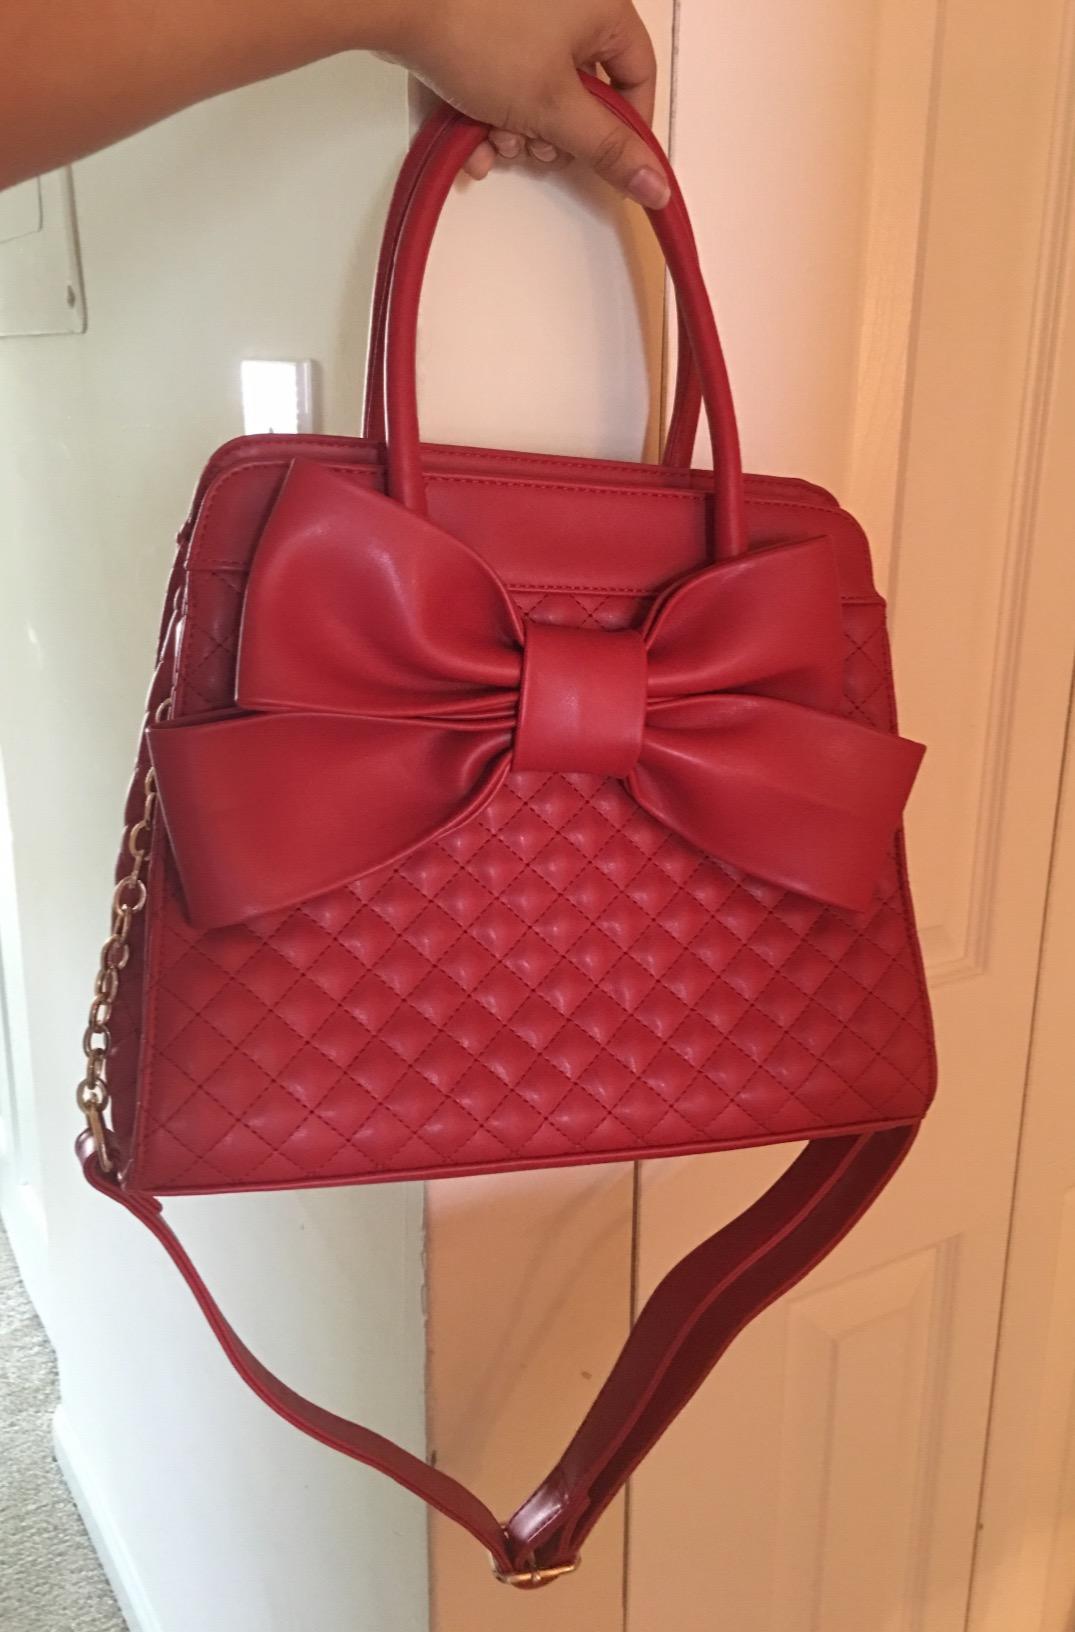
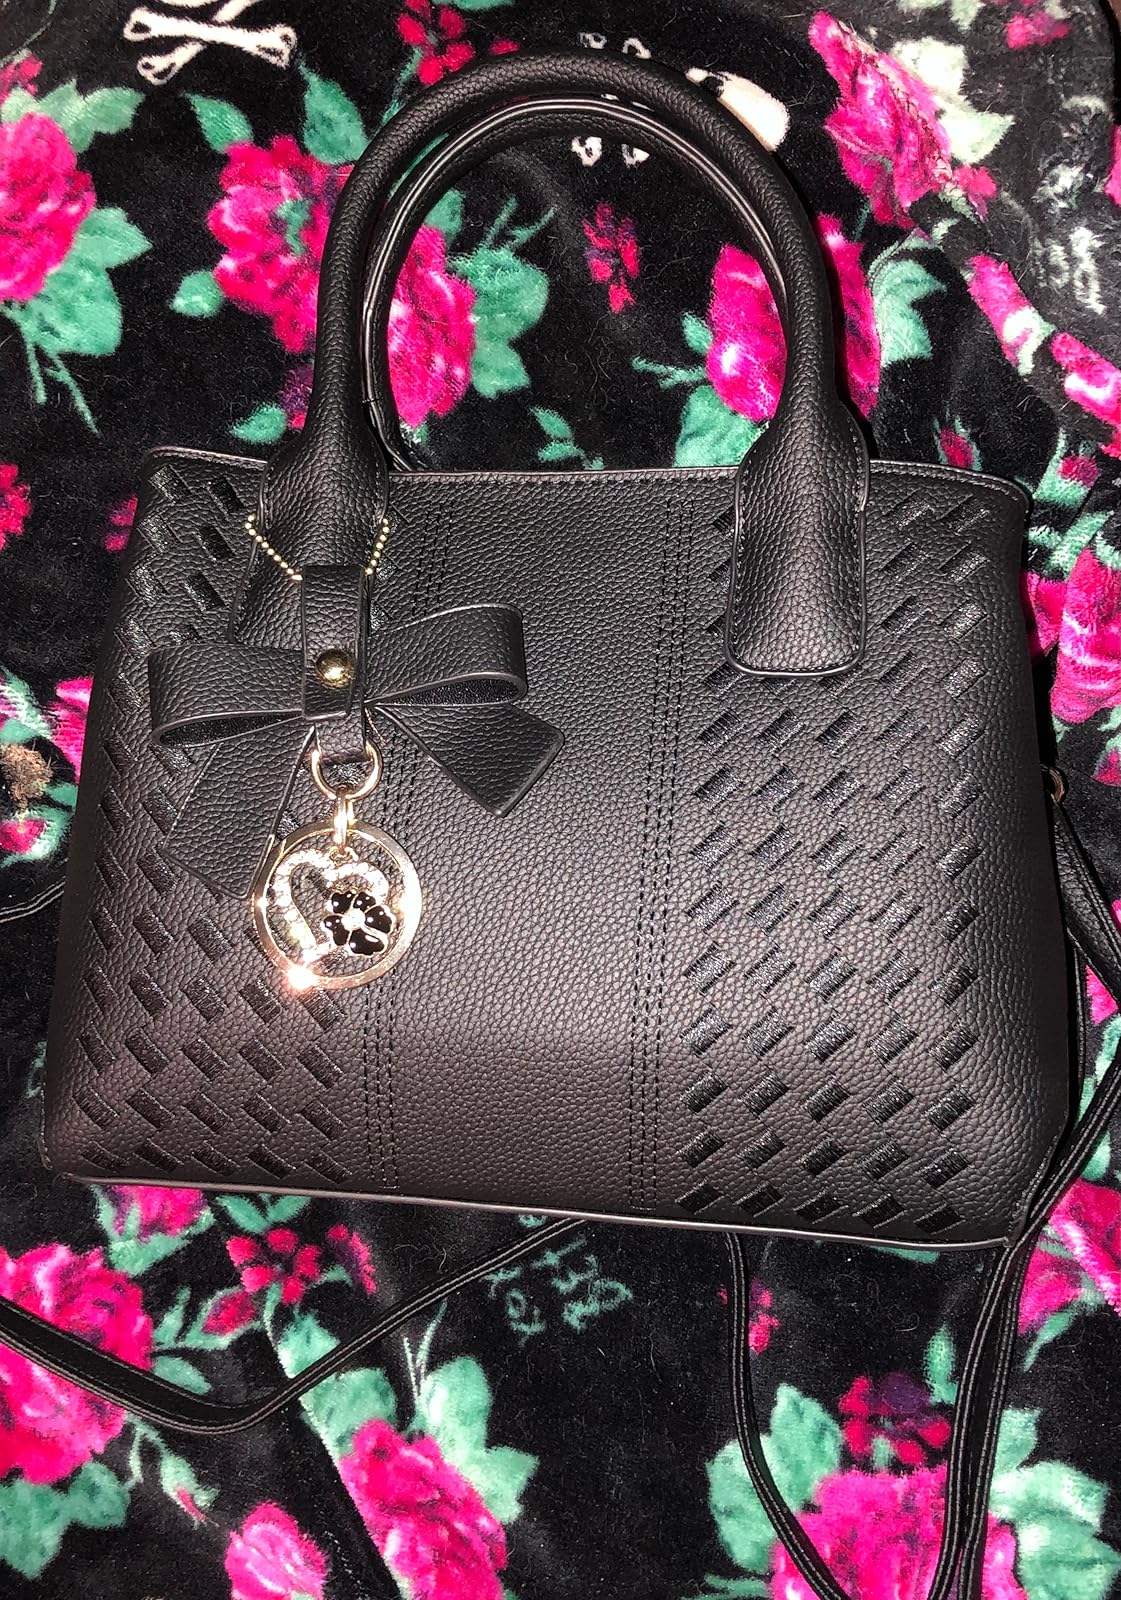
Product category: accessories_handbag
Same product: no